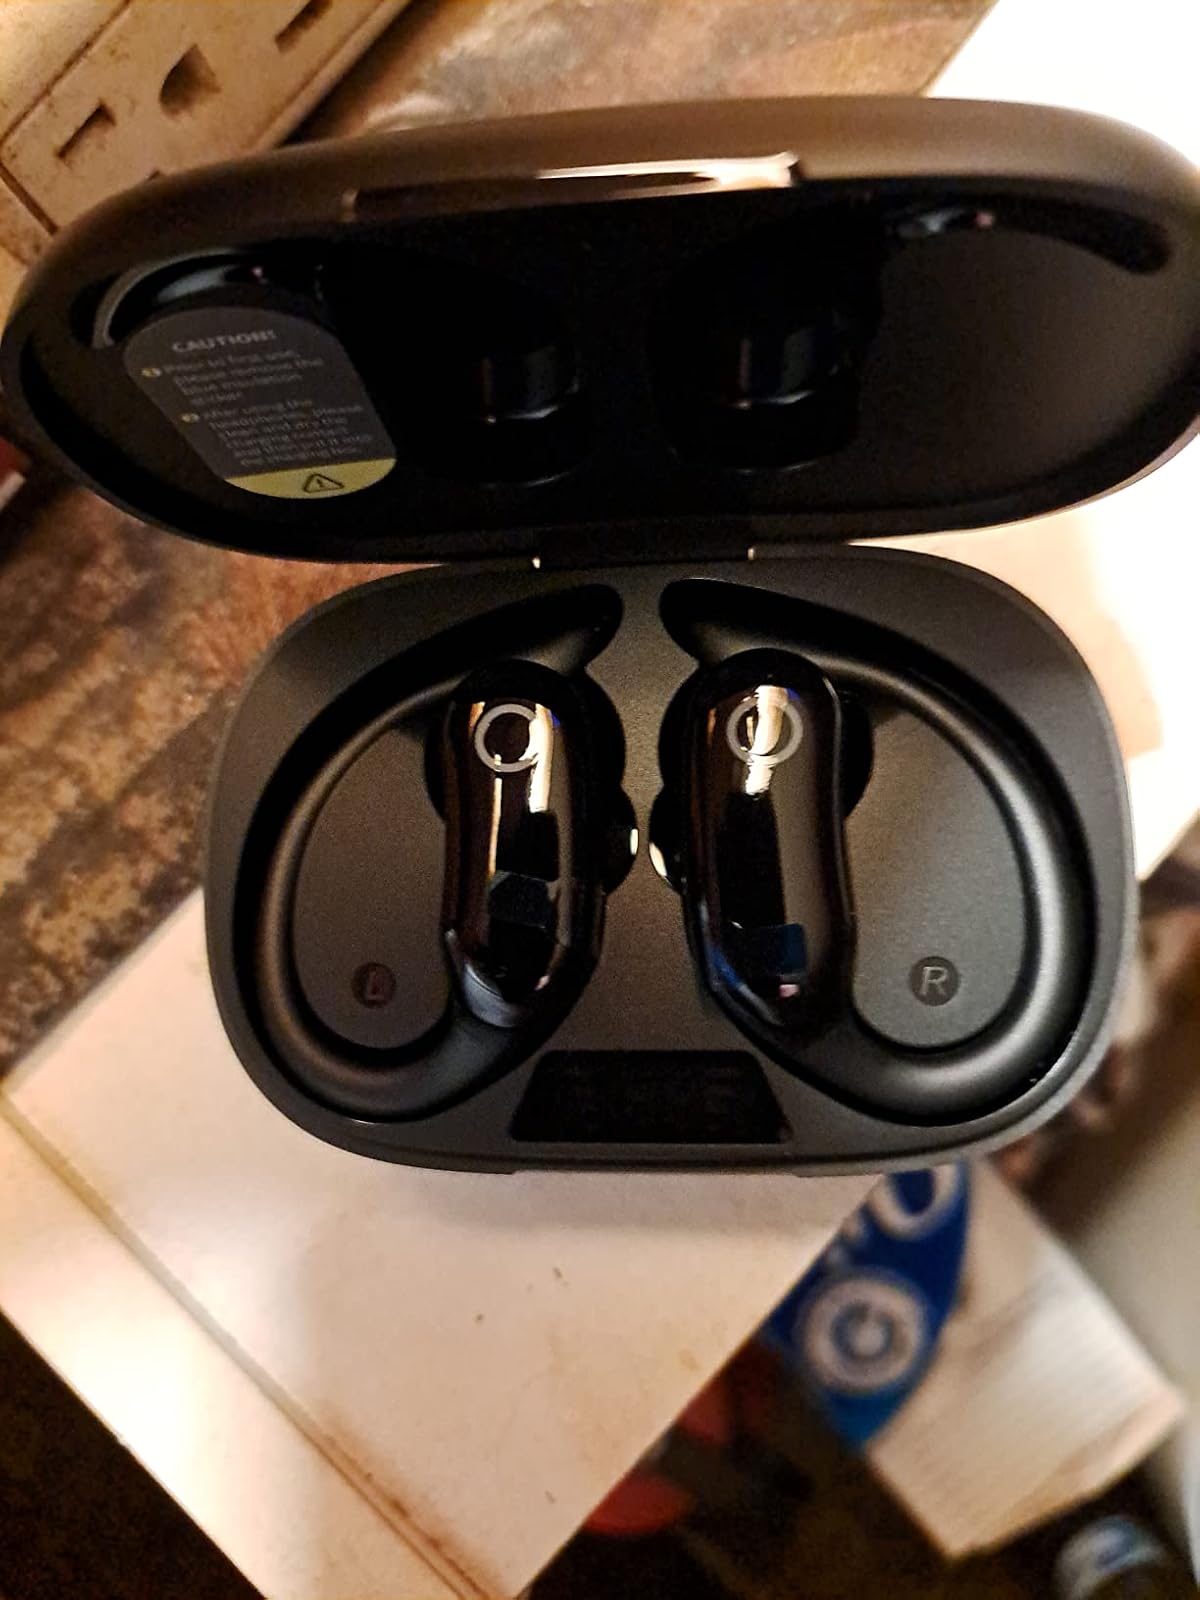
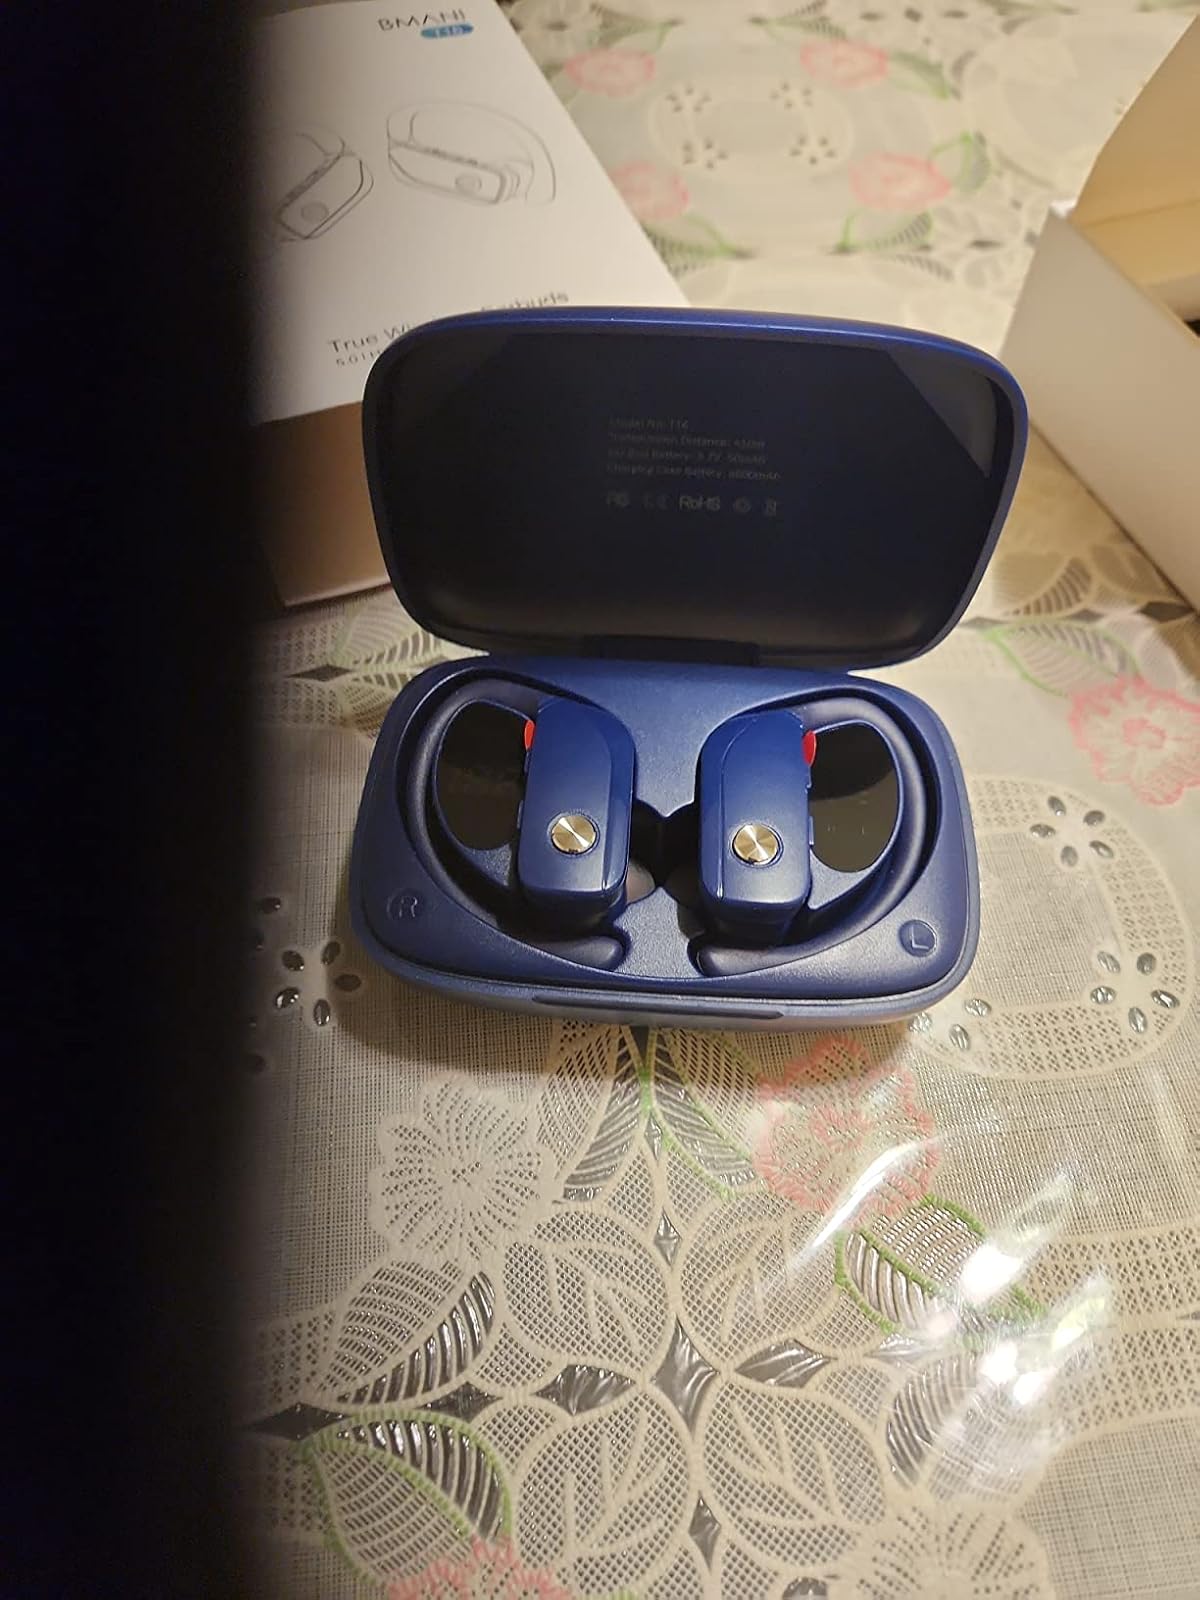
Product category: earbuds
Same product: no